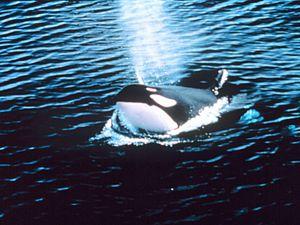
Un mammifère marin est un mammifère aquatique inféodé à l'eau, lié à un écosystème ou un biotope marin avec des caractéristiques hydromorphologiques spécifiques à cette vie aquatique.